Hare Ribbin'

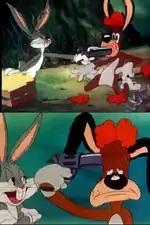
The two alternate endings to "Hare Ribbin ' ". Both endings portray the dog's demise through gun violence, a depiction now deemed too severe for family audiences.

"Hare Ribbin"', known for its two controversial endings, presents the Russian Dog character grappling with guilt over Bugs Bunny's apparent demise. In the original theatrical ending, Bugs hands the dog a gun to end his own life so he can shoot himself in the head, a scene that has been removed from television broadcasts but aired uncensored on select occasions. The "director's cut" ending depicts Bugs pulling out a gun and shooting the dog through the mouth, a version never shown theatrically or on television until its release on the "" DVD set.